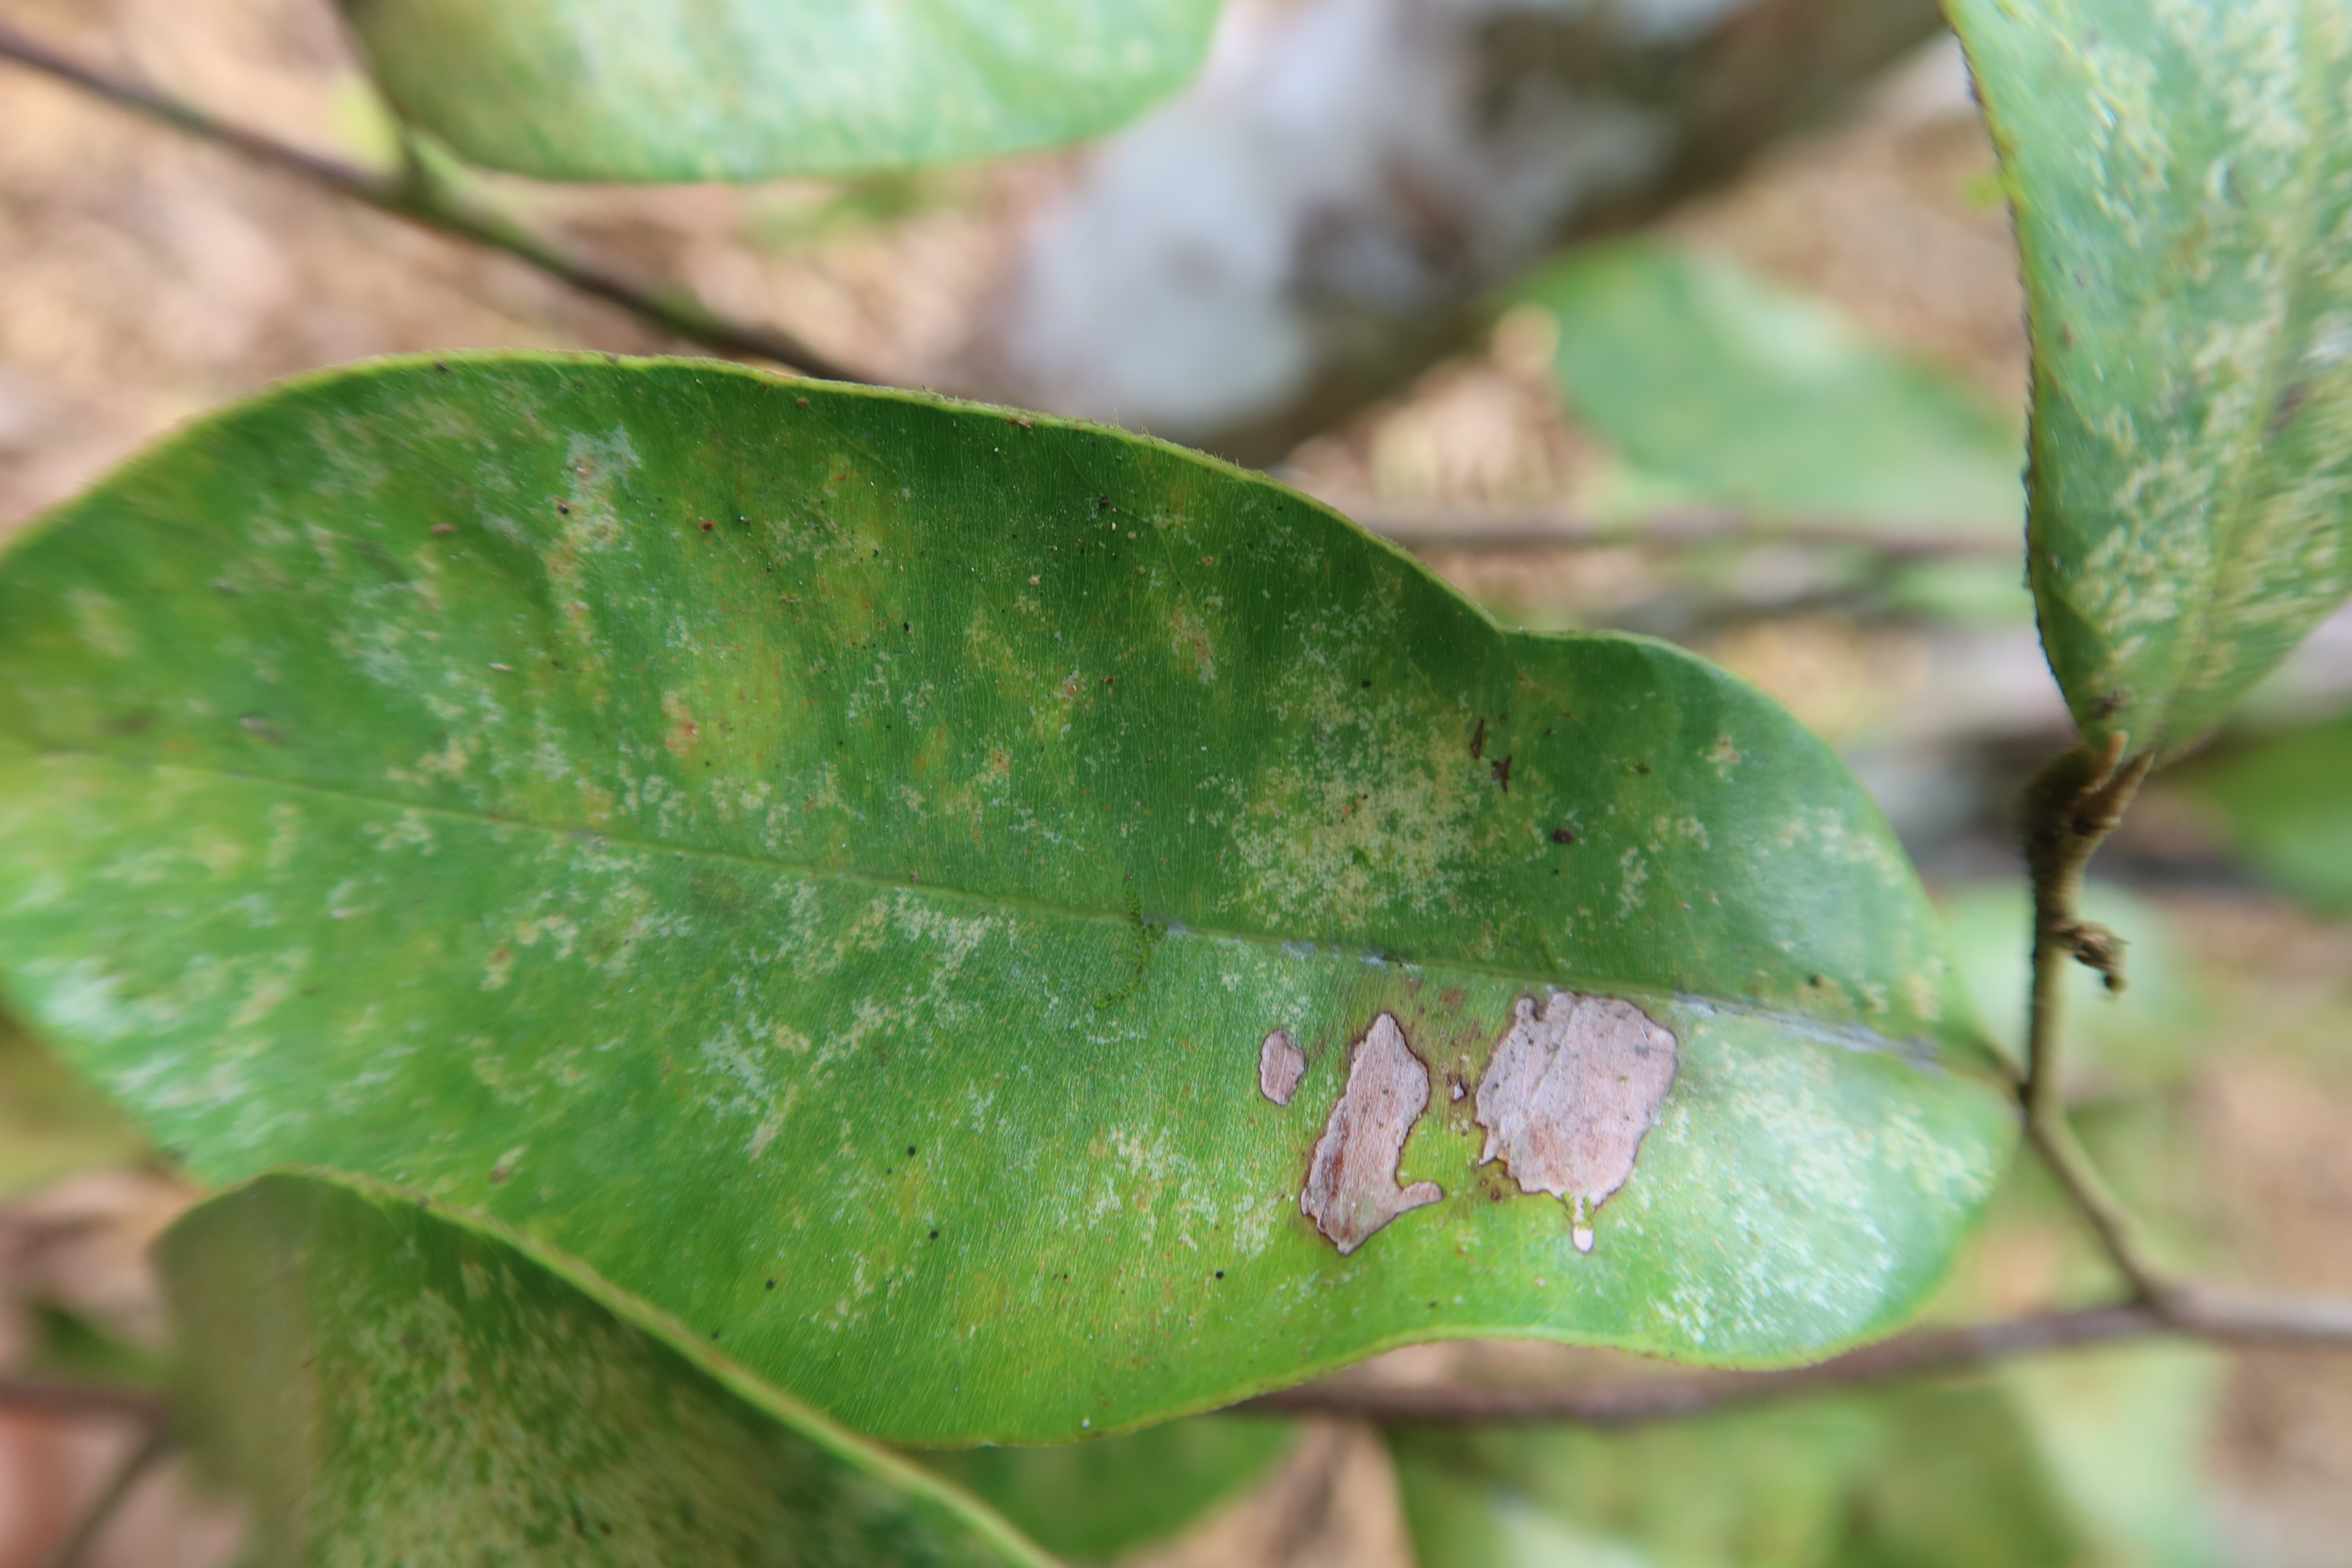
Label: Downy mildew